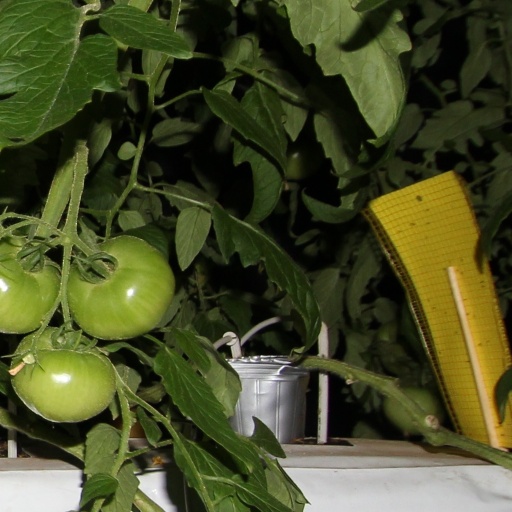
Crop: tomato